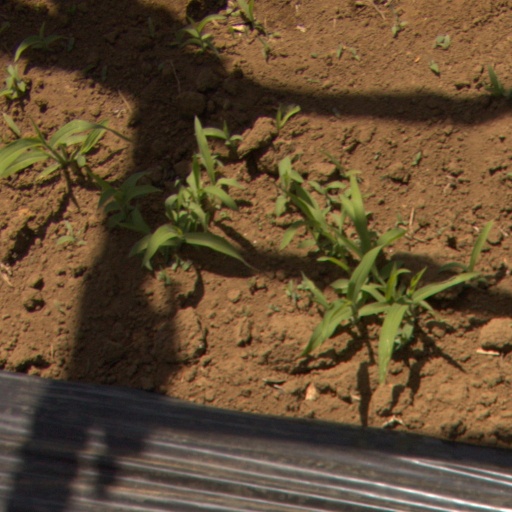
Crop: Jerusalem artichoke